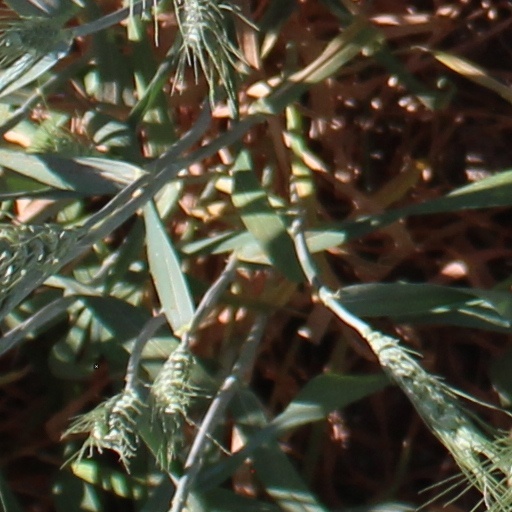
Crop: wheat